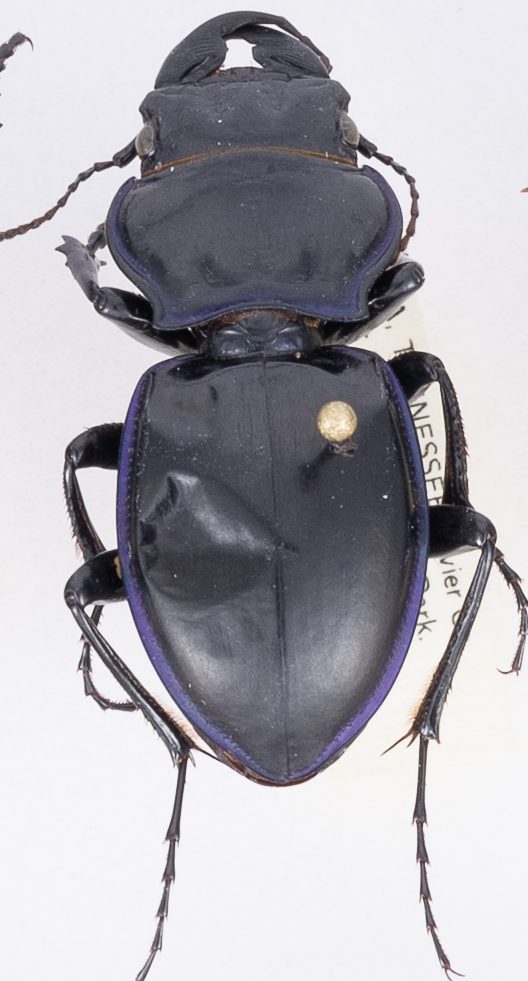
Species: Pasimachus punctulatus
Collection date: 2017-06-27
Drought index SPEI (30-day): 0.534
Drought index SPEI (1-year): -0.62
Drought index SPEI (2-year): -0.48